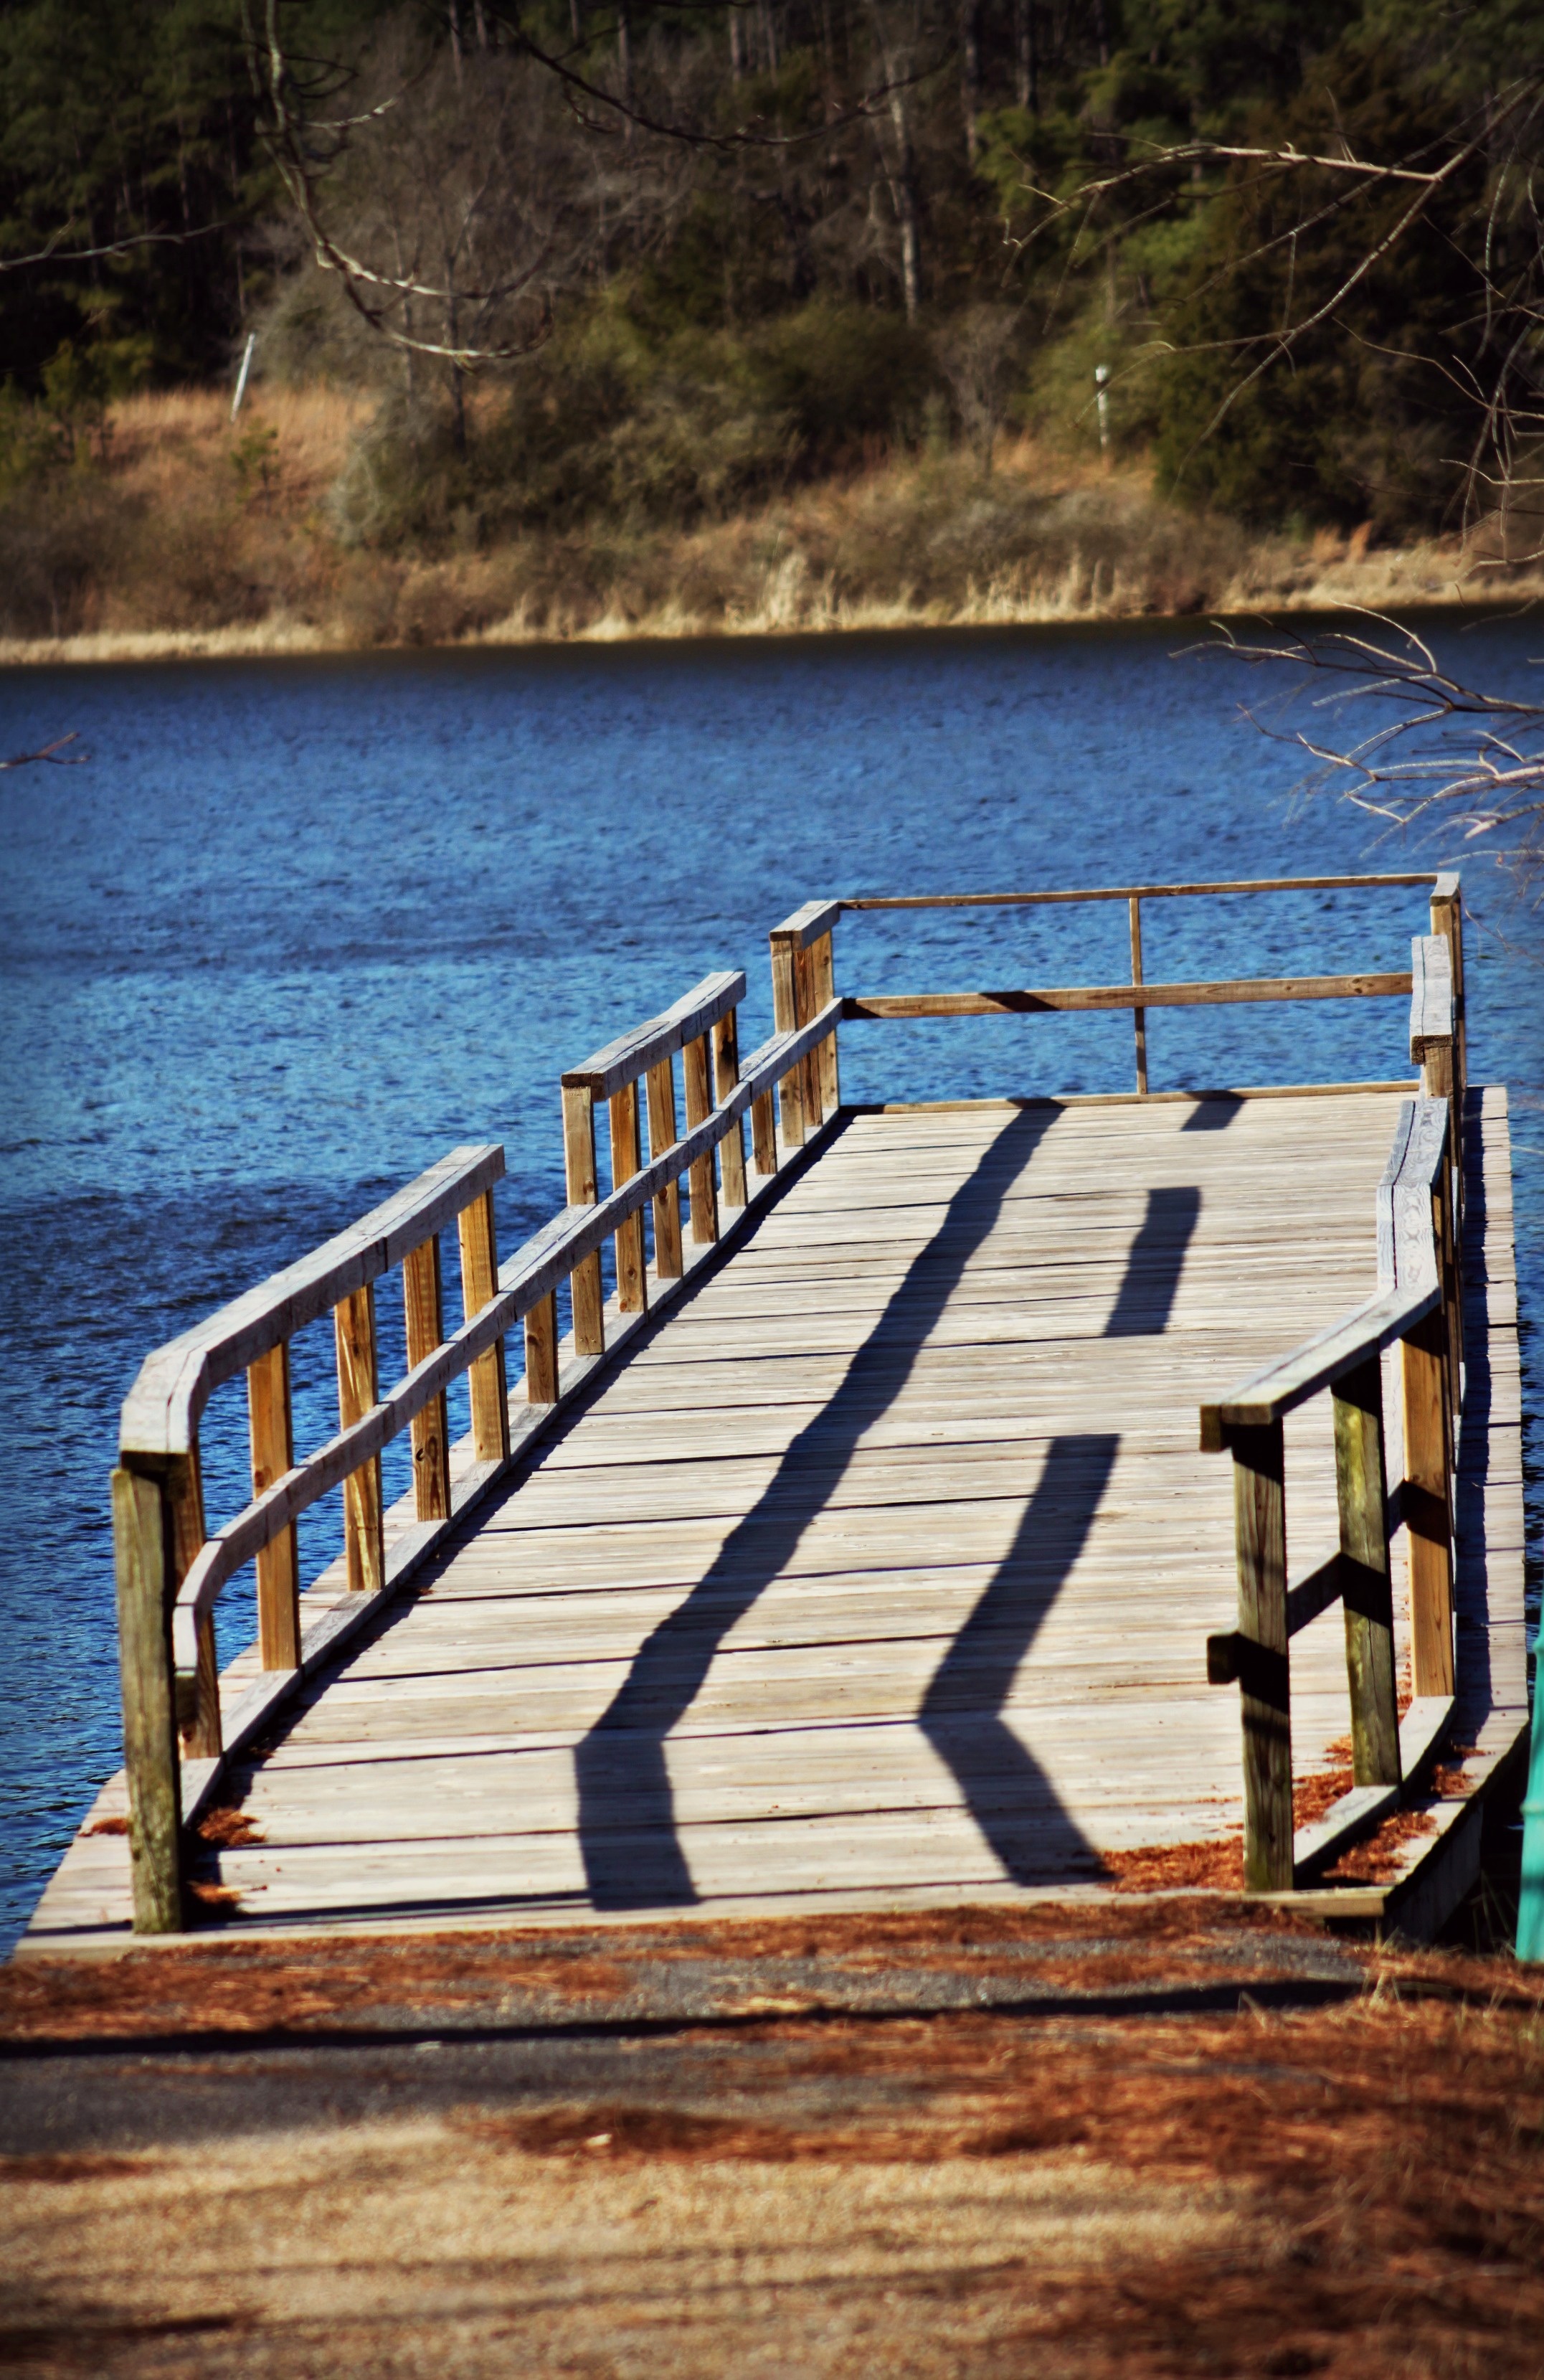
sea, water, dock, wood, pier, walkway, calm, relaxing, wooden, quiet, wooden pier